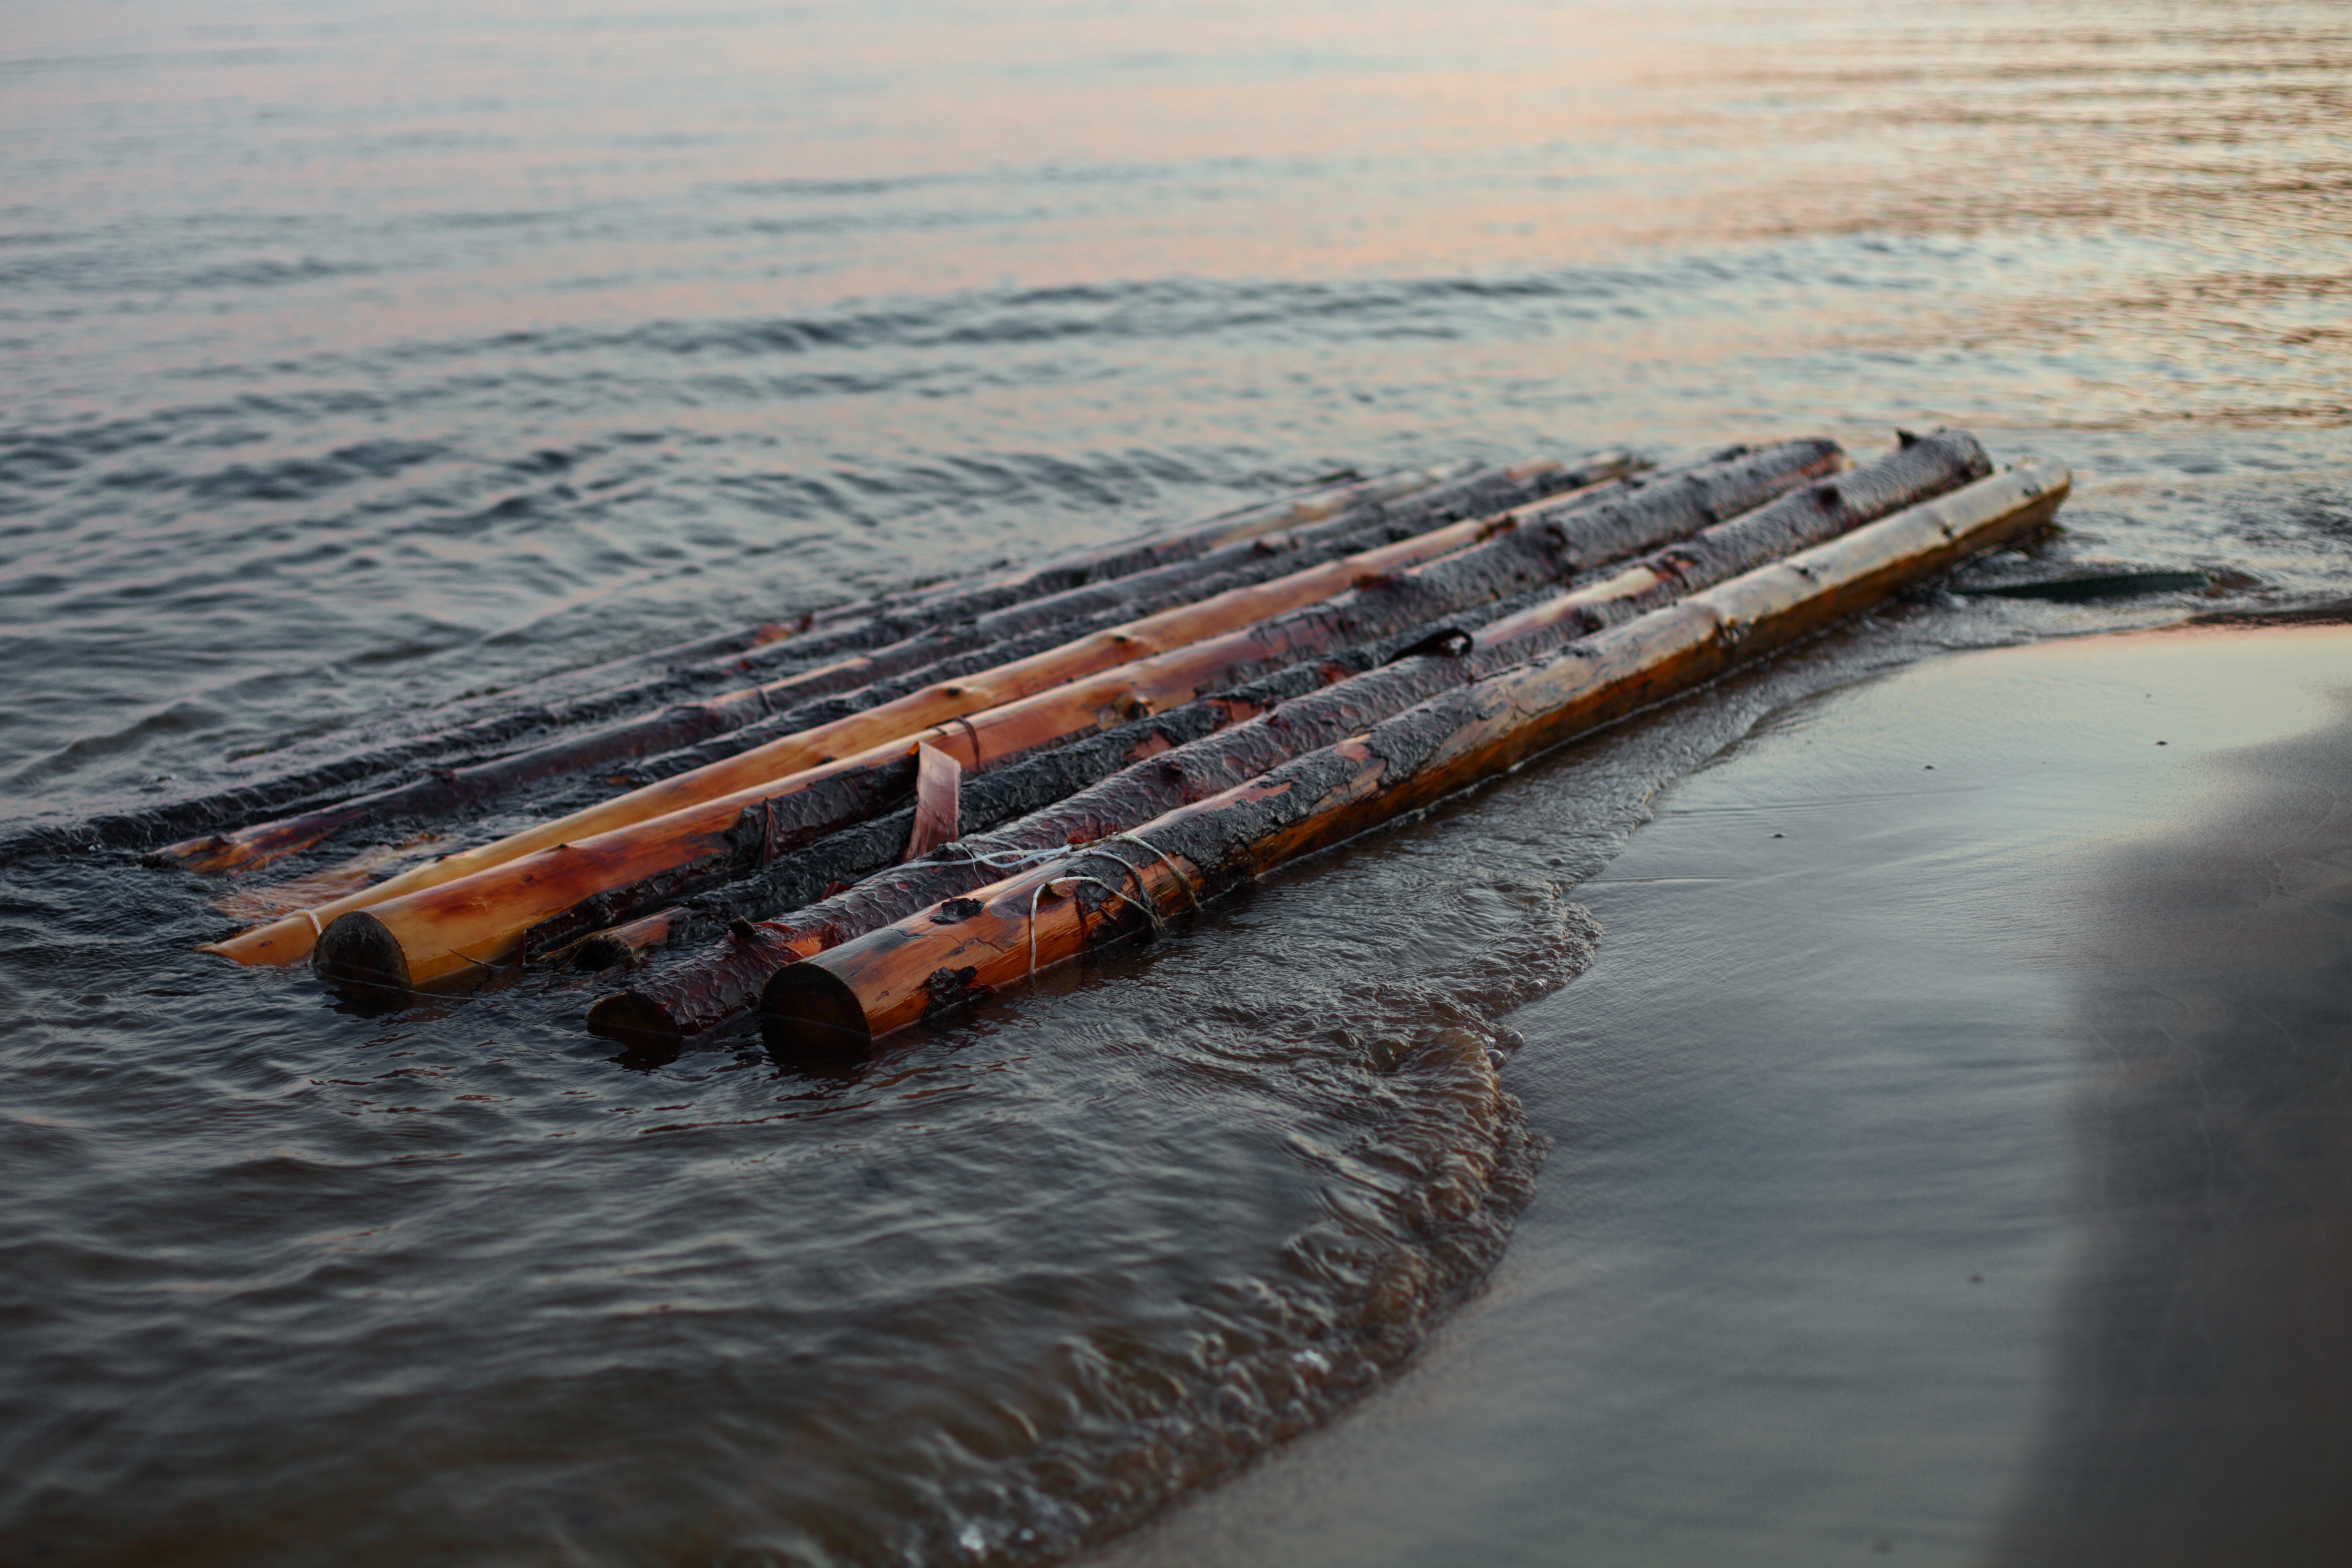
sea, coast, ocean, wood, boat, shore, wave, lake, pier, river, ship, transport, reflection, vehicle, waterway, channel, watercraft, breakwater, shipwreck, barge, raft, onega, watercraft rowing